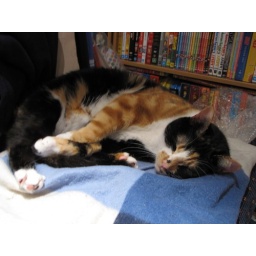
tired jinx - sleeping on her favourite chair under the heater